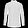
Label: Shirt